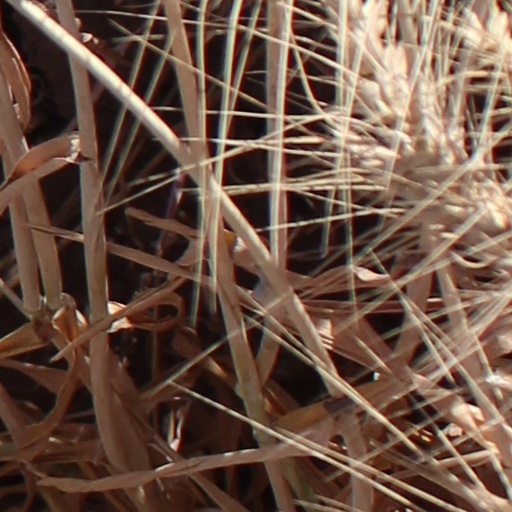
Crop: wheat